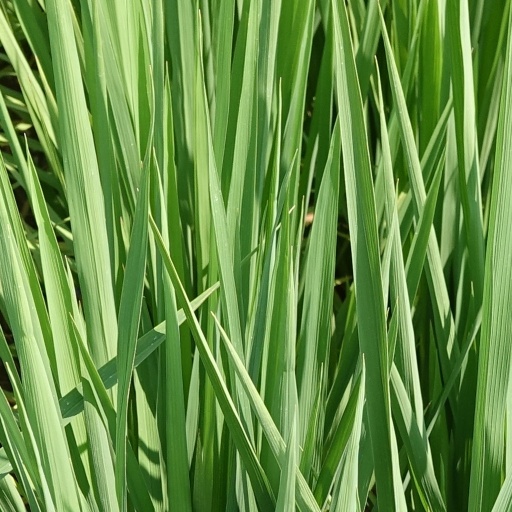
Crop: rice